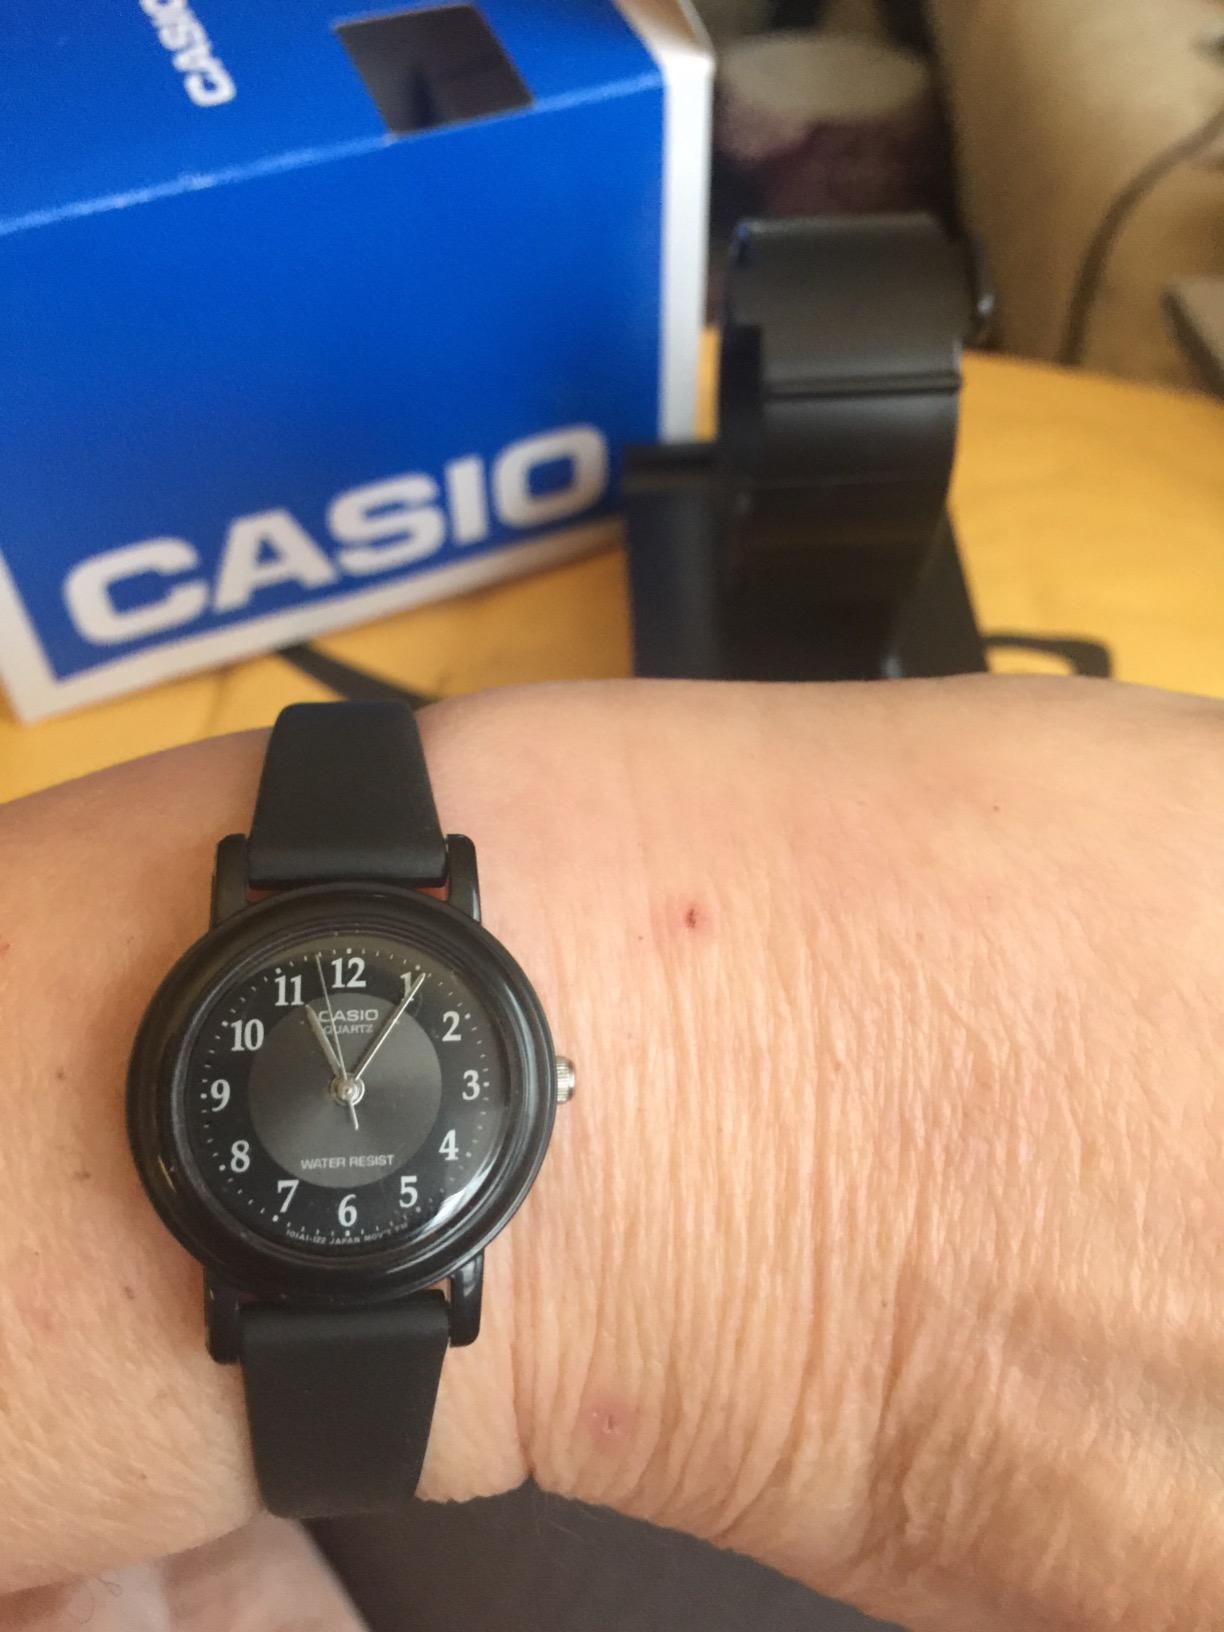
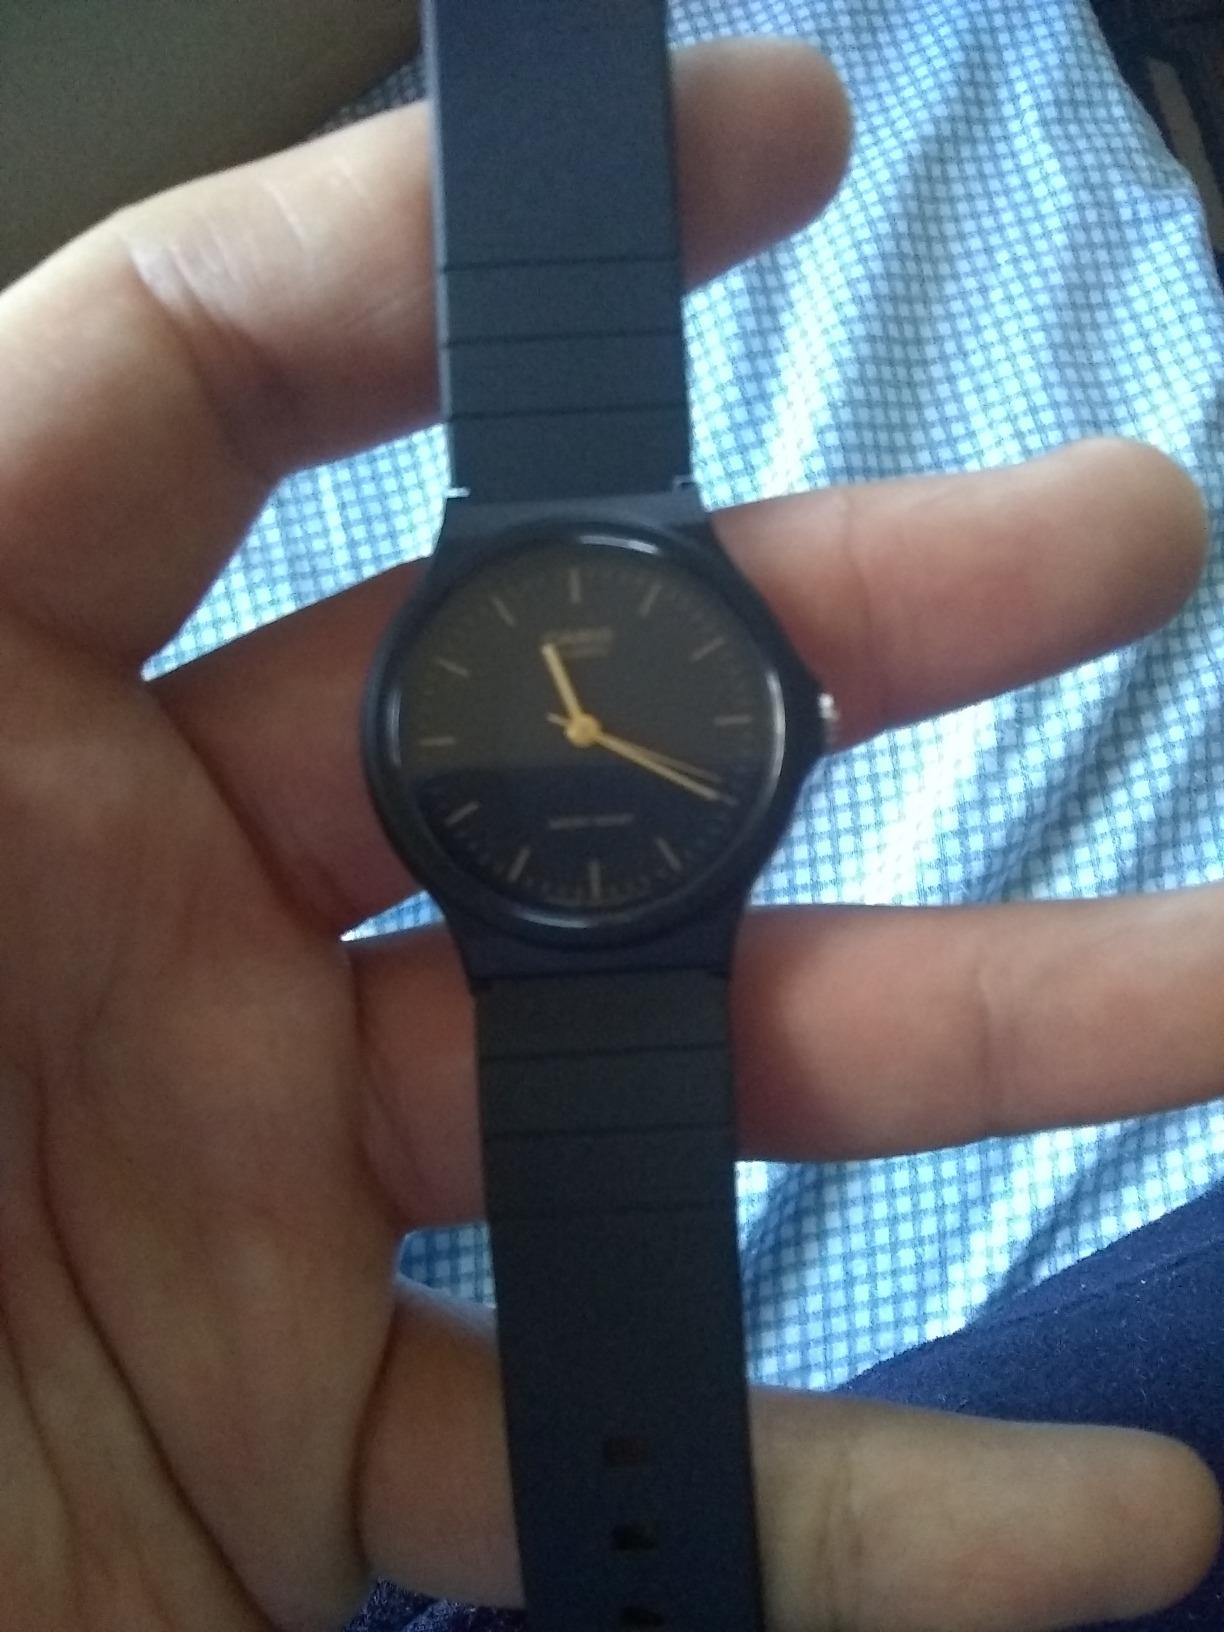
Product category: accessories_watch
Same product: no